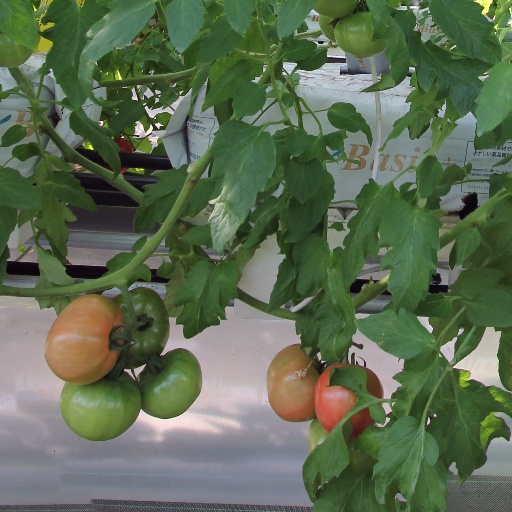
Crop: tomato